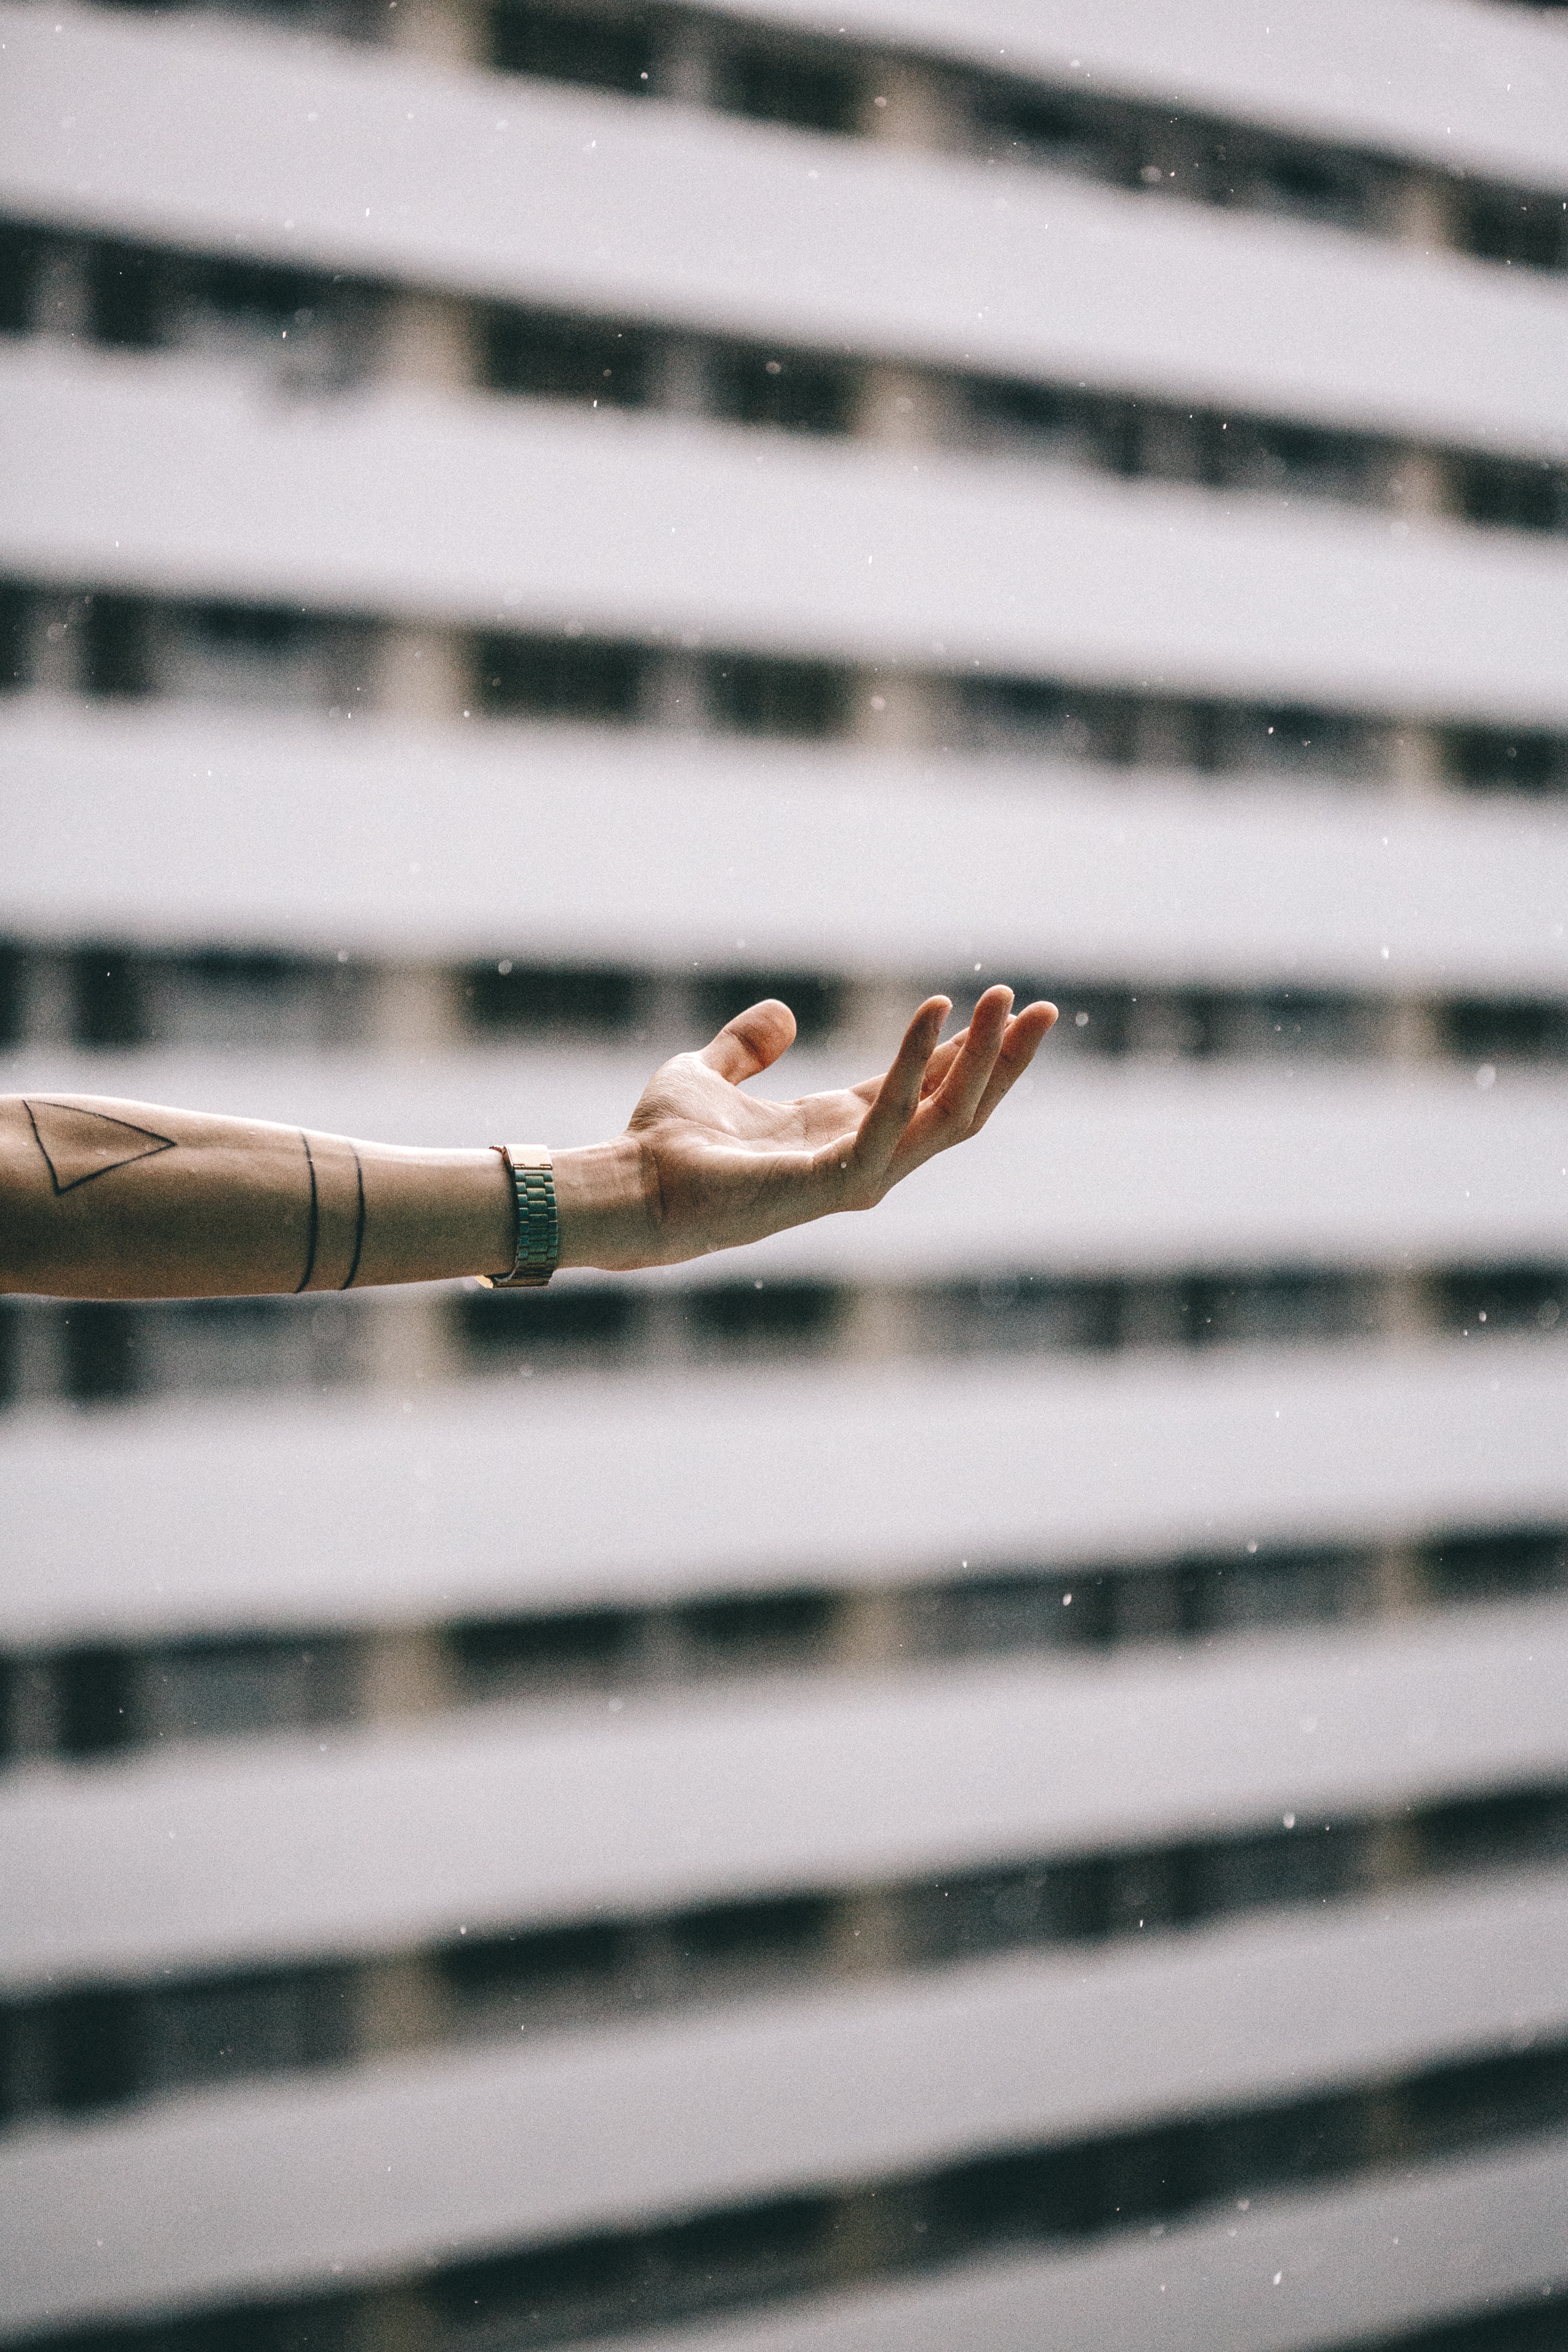
hand, water, snow, light, wood, white, rain, wall, line, reflection, tattoo, color, blue, black, arm, close up, photograph, shape, macro photography, window covering